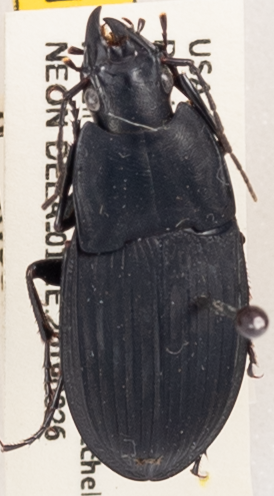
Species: Dicaelus furvus carinatus
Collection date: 2019-08-26
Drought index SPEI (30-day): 0.322
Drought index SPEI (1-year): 1.23
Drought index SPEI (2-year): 0.998